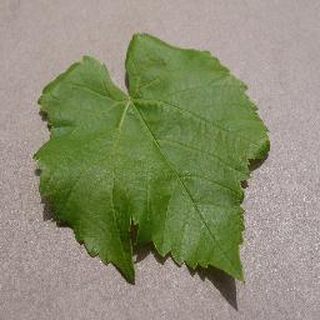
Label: healthy_grape